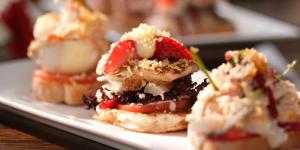
pincho koxkero